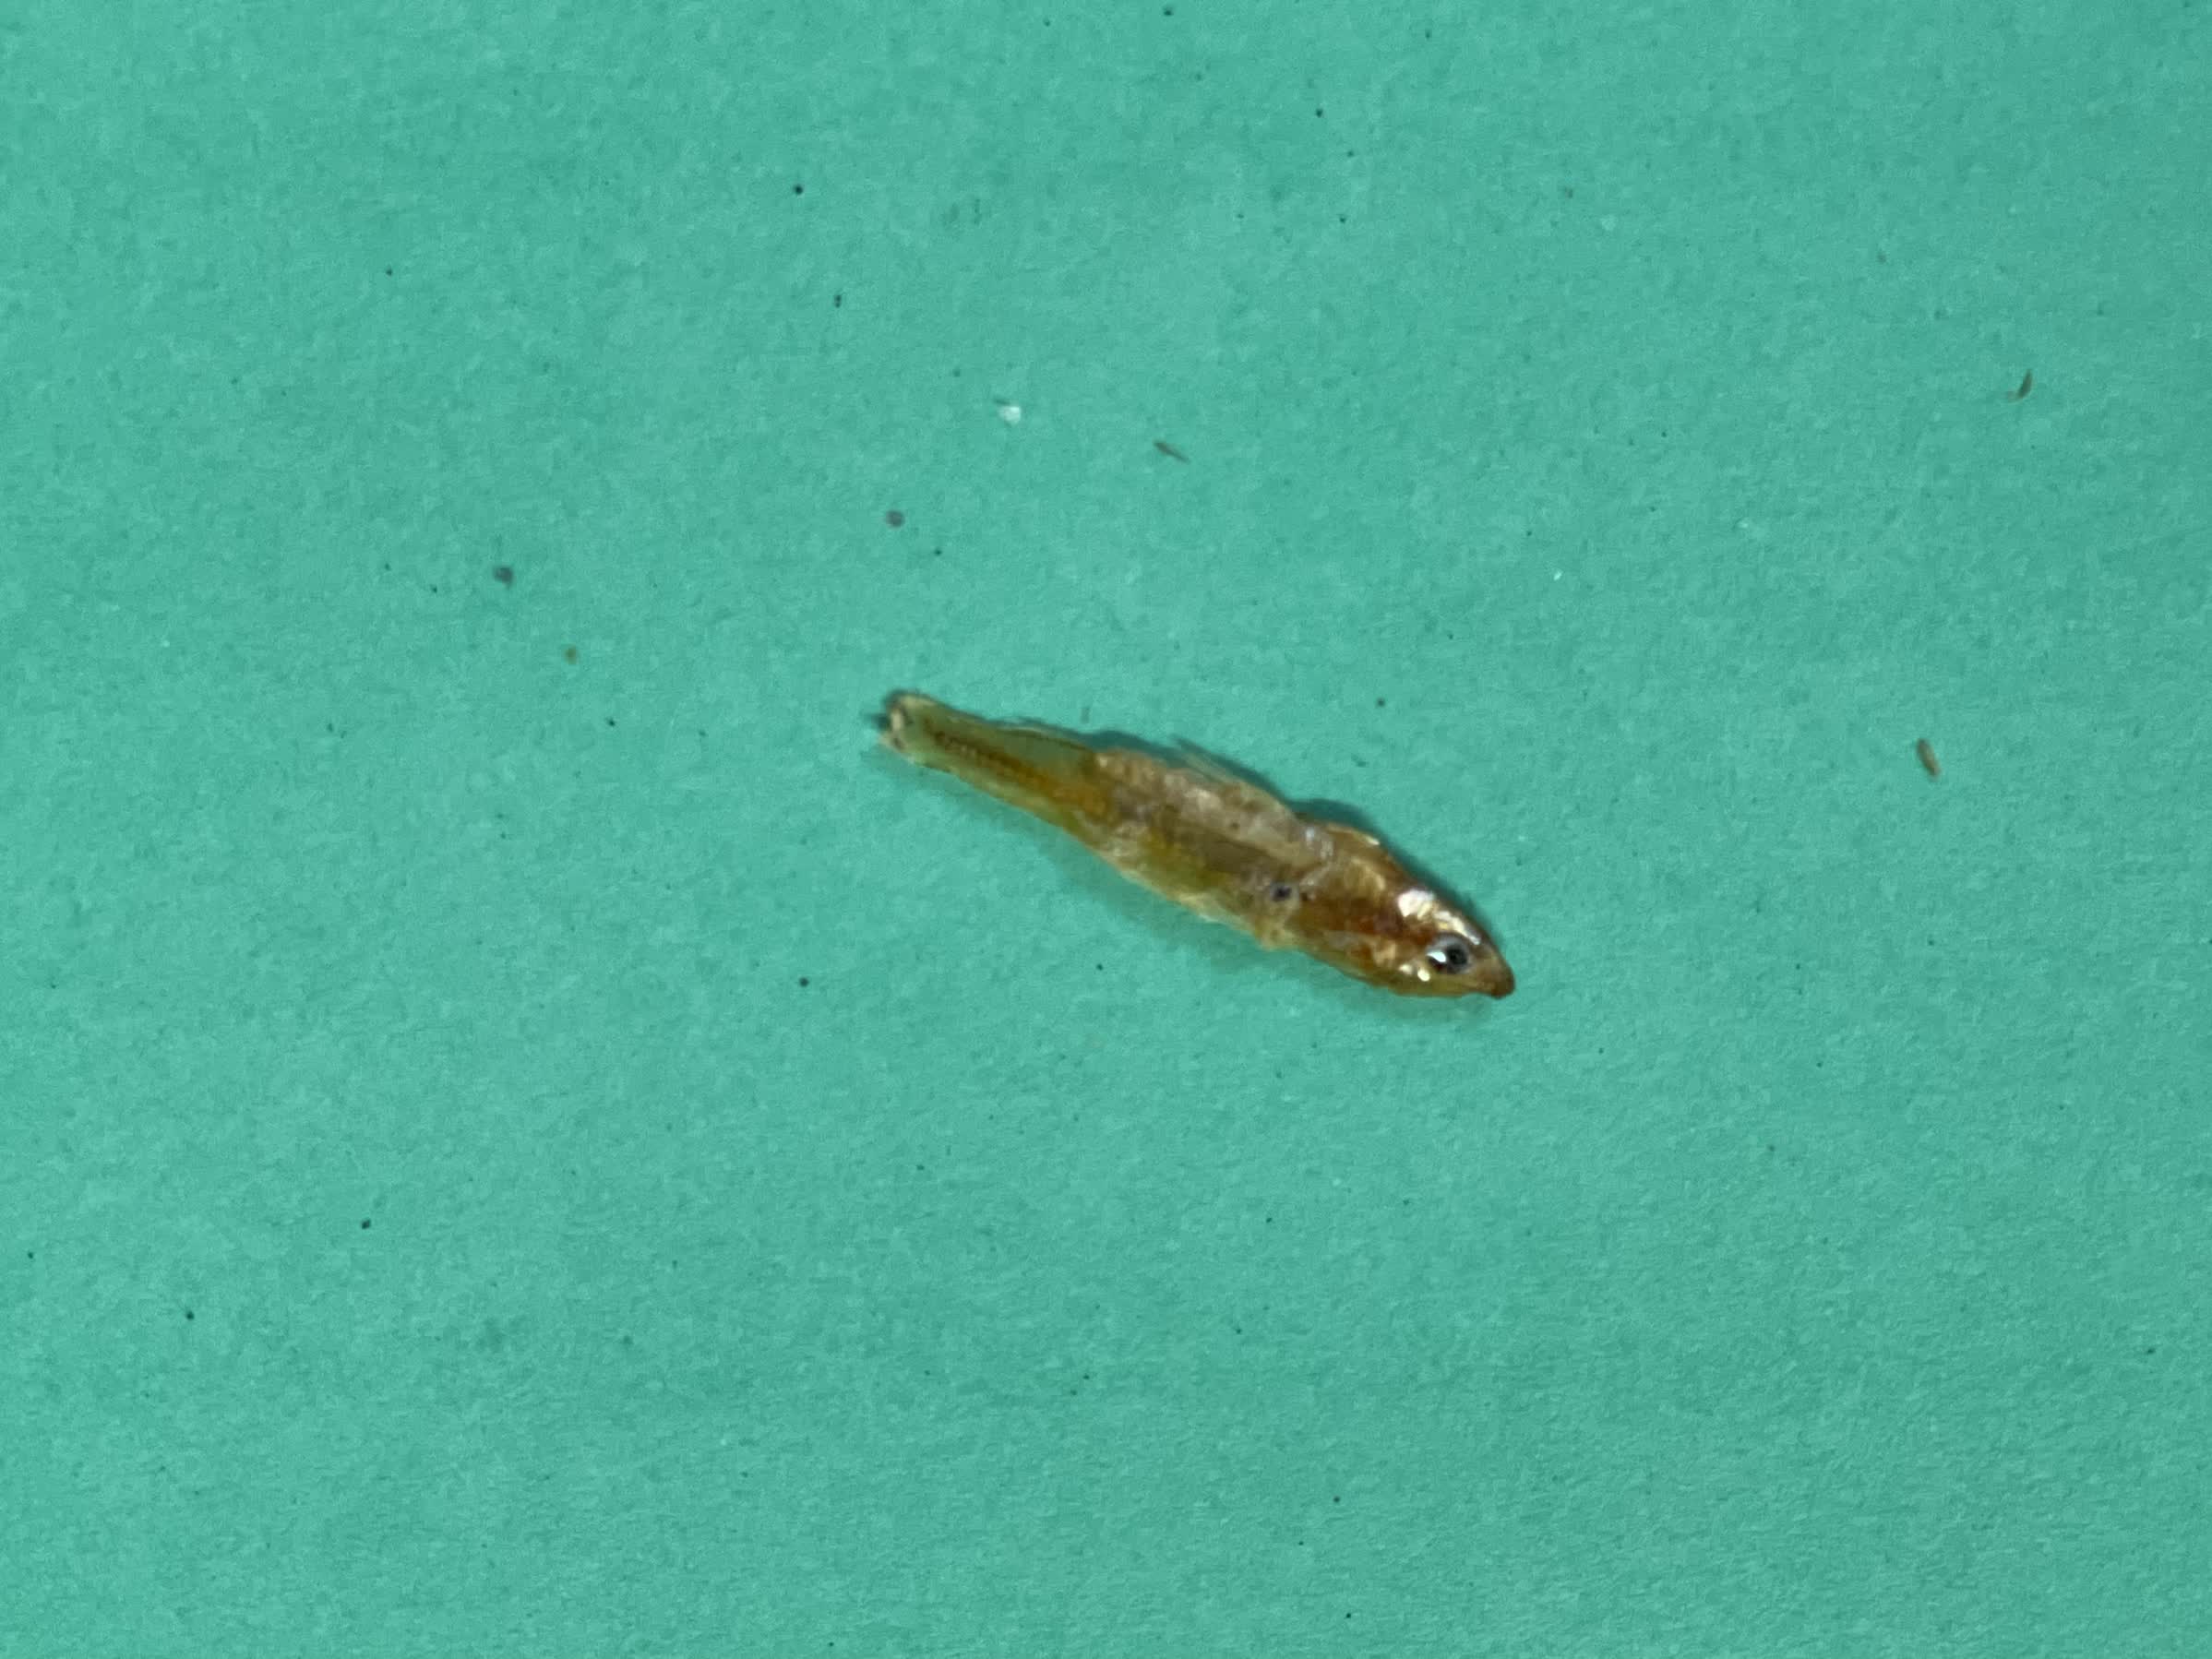
Species: kachki